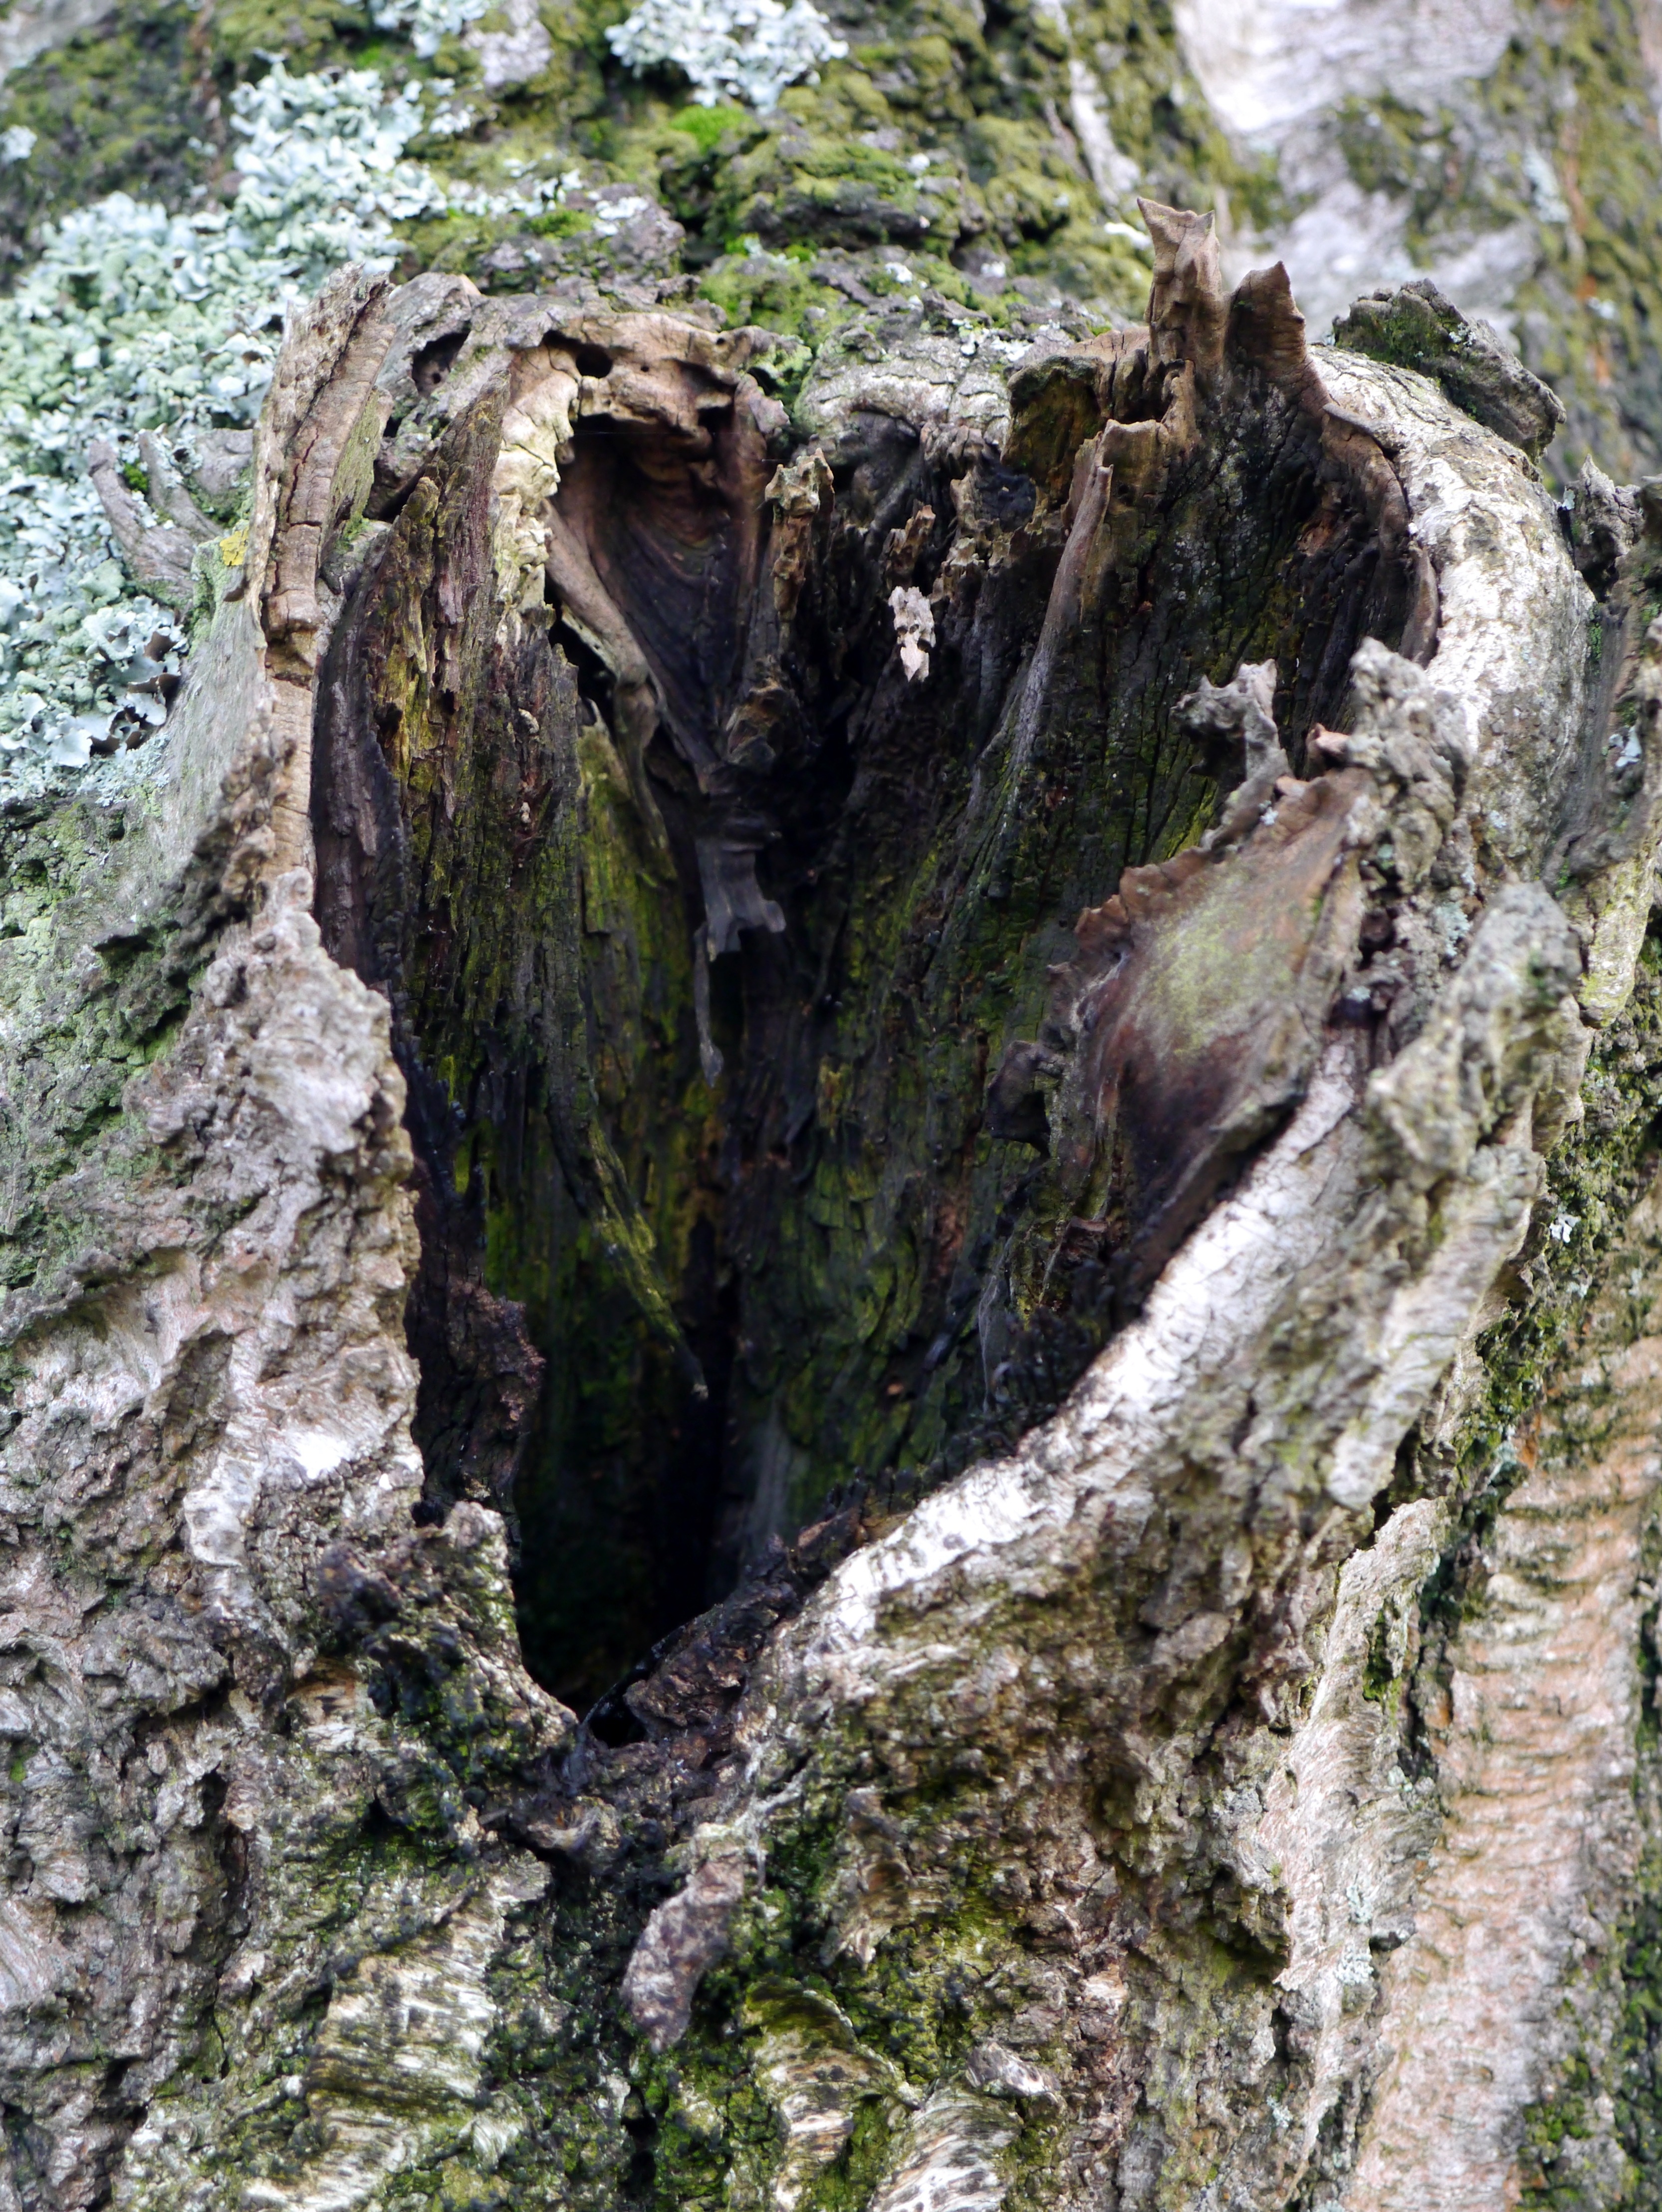
tree, rock, wilderness, wood, trail, hole, flower, formation, cliff, heart, terrain, flora, ridge, geology, outcrop, ravine, bedrock